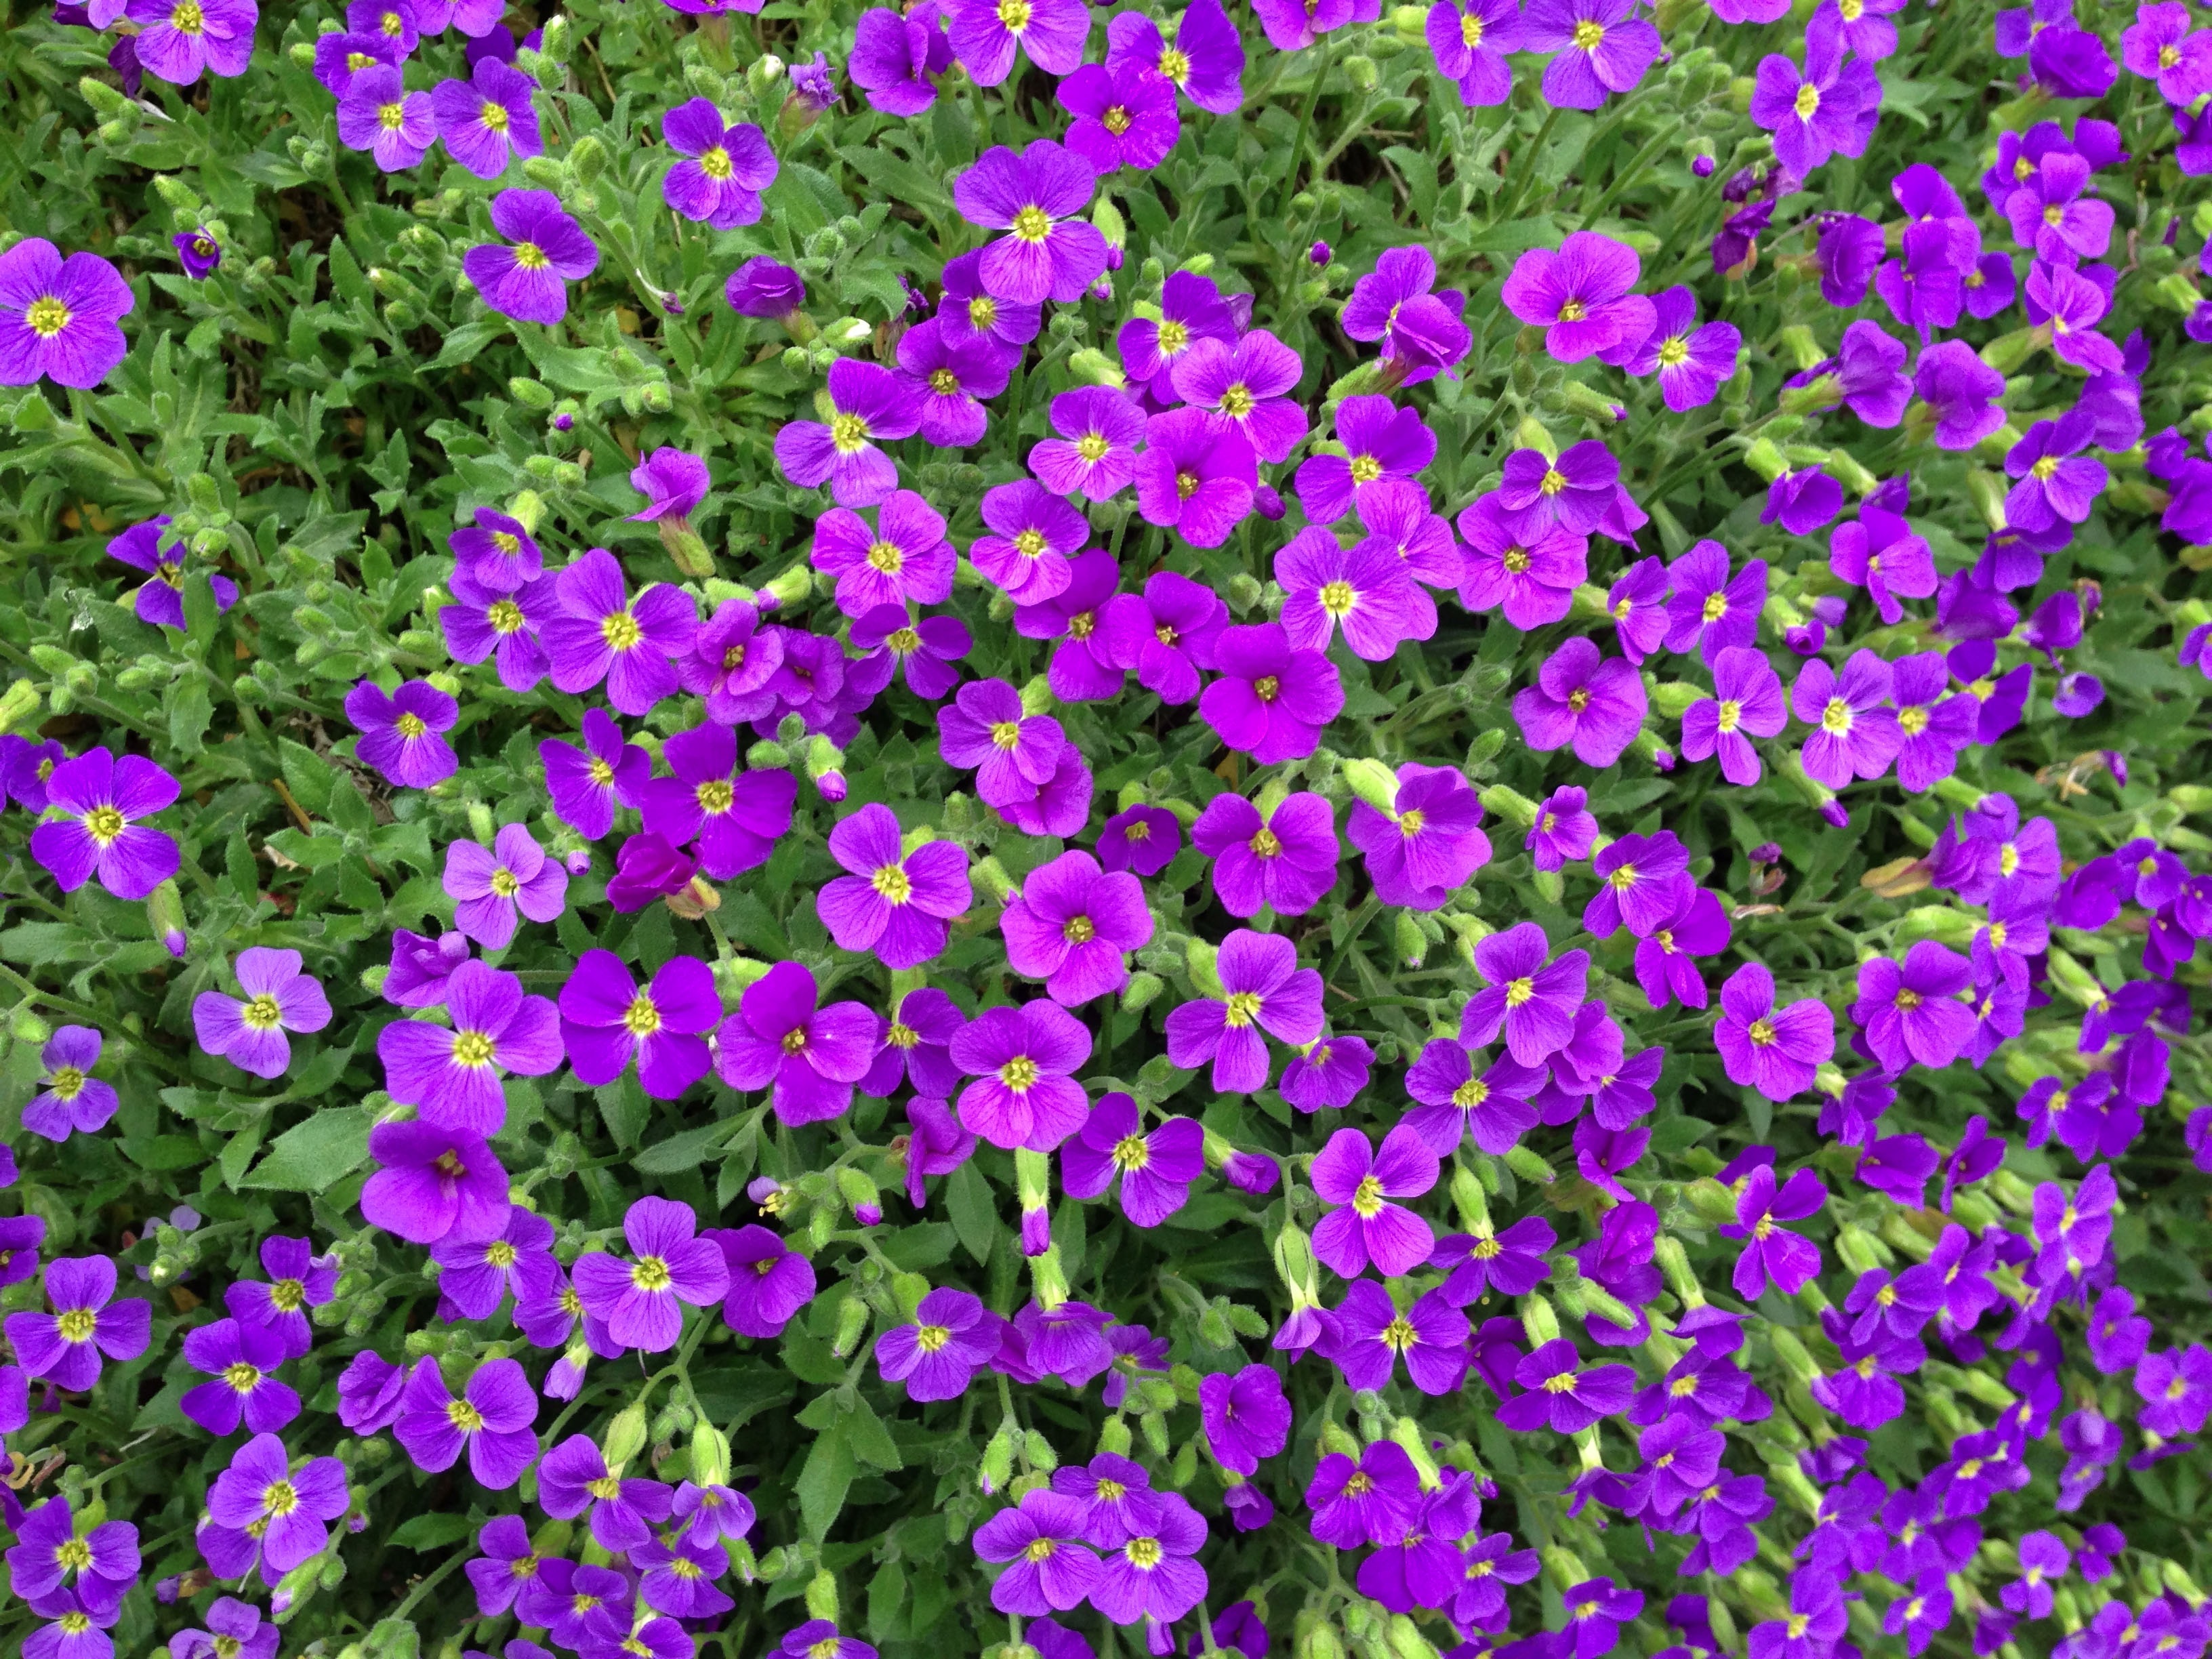
blossom, plant, flower, bloom, spring, violet, groundcover, viola, ornamental plant, flowering plant, stone garden, bellflower family, blue pillow, cushion plant, aubretia, aubrieta, annual plant, land plant, violet family, dame's rocket